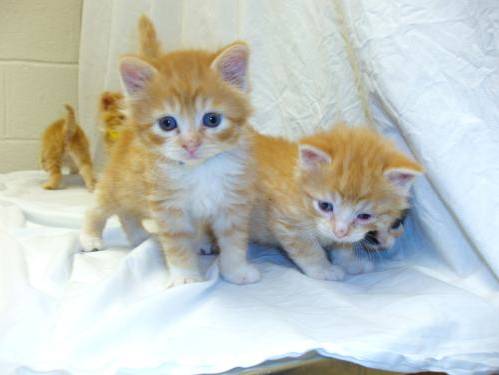
Label: cat